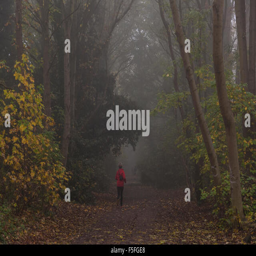
a city on a misty morning